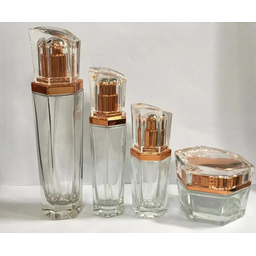
Label: glass